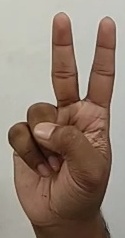
ASL sign: V